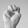
ASL letter: M